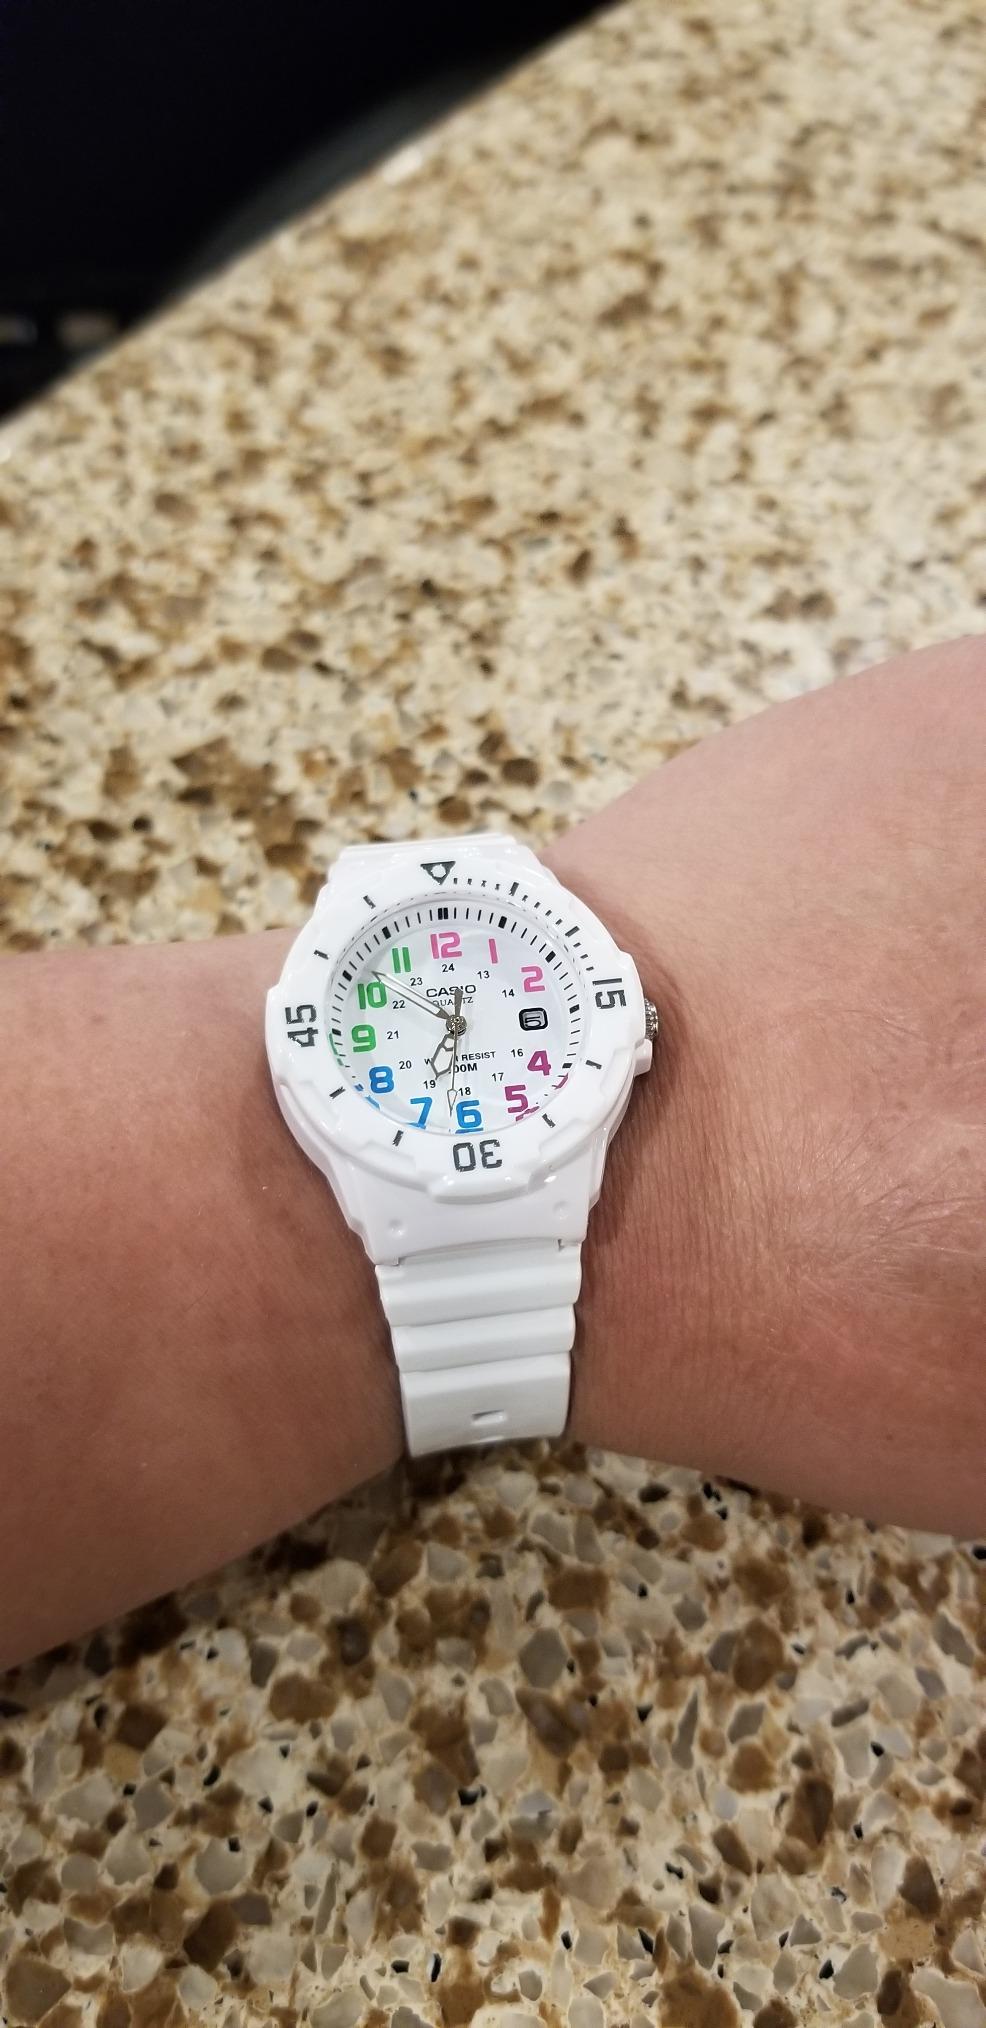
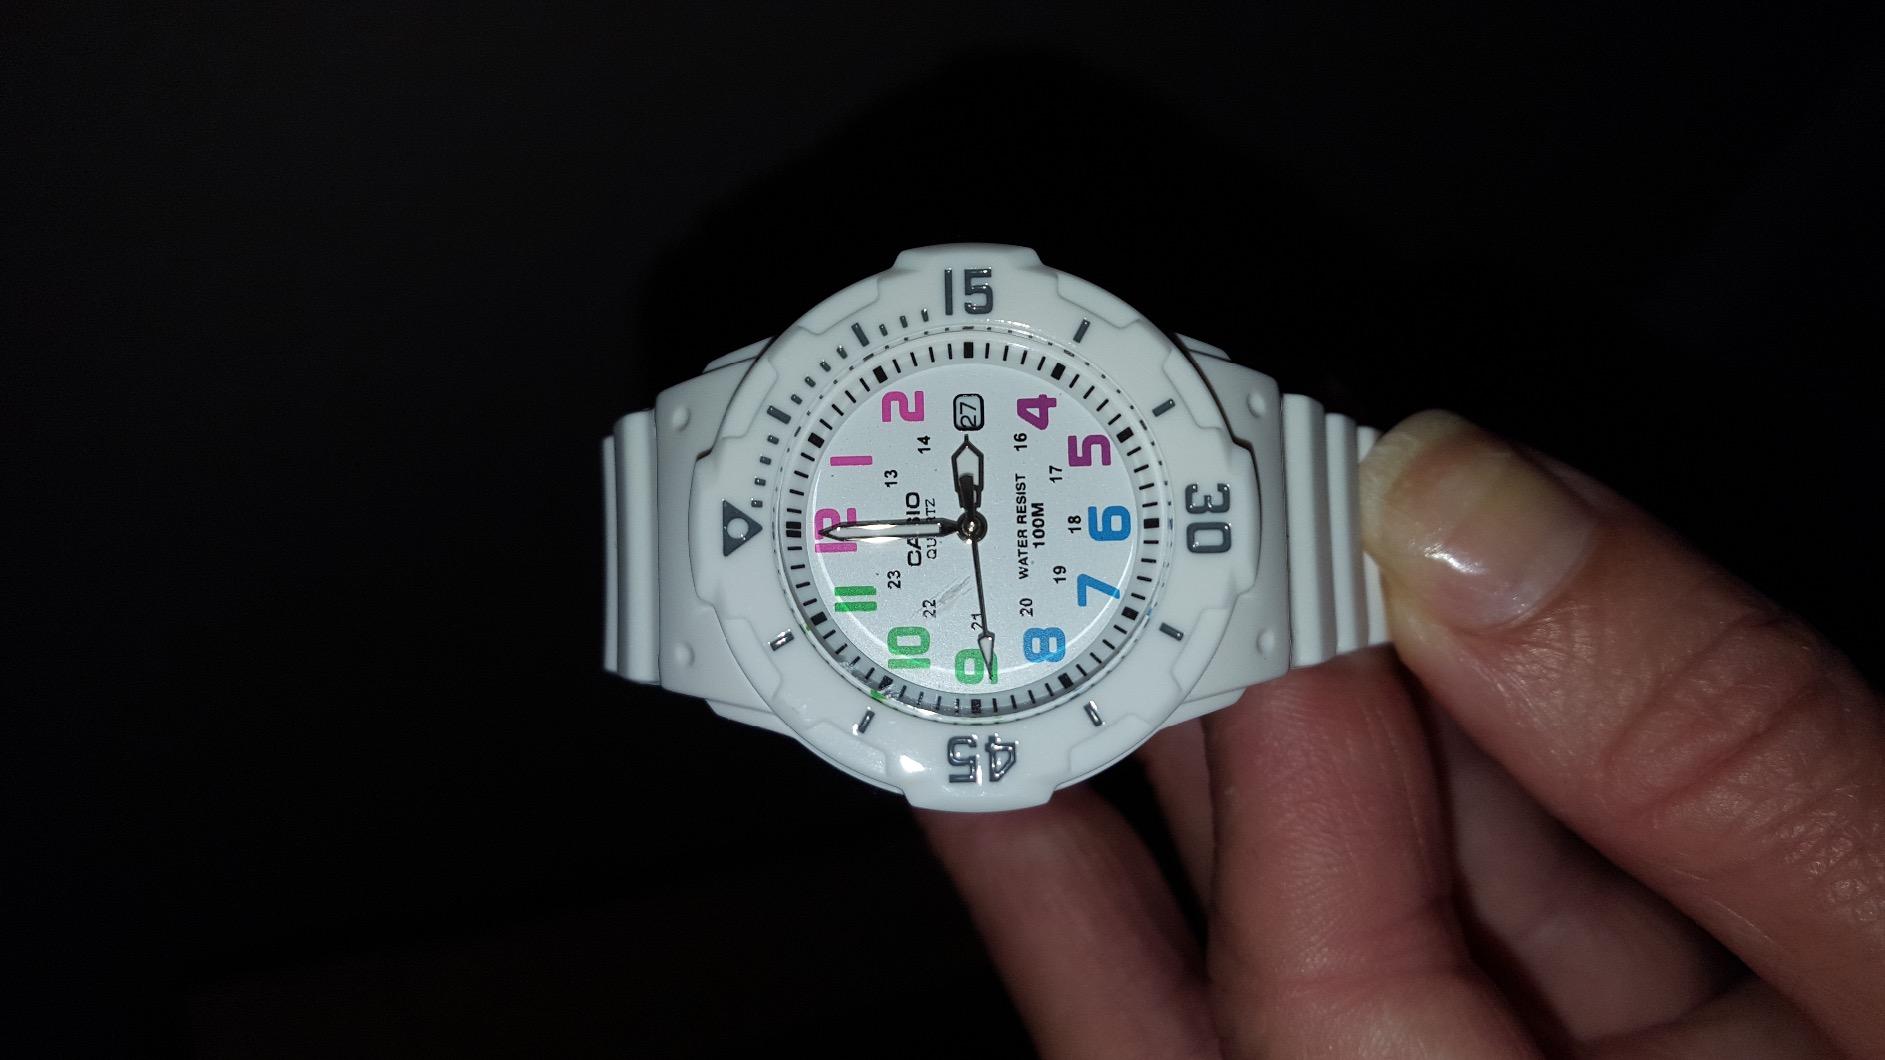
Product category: accessories_watch
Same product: yes